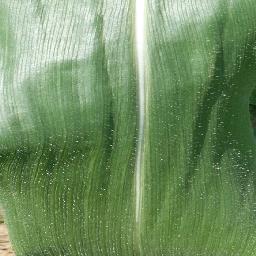
Label: Corn_(Maize)___Healthy